NGC 1741

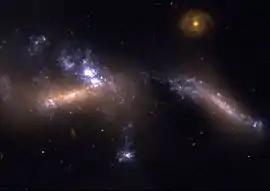
The pair: NGC 1741A (left) and NGC 1741B (right) as taken by the Hubble Space Telescope

NGC 1741 is a distant pair of interacting galaxies (NGC 1741A and NGC 1741B) in the Eridanus constellation. It was discovered on 6 January 1878 by French astronomer Édouard Stephan. As a result of the collision, the galaxies are in a rapid starburst phase. The galaxies are classed as Wolf–Rayet galaxies due to their high content of rare Wolf–Rayet stars.